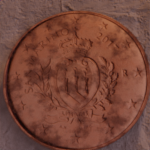
Coin value: 1cent
Country: sm
Edition: 2017